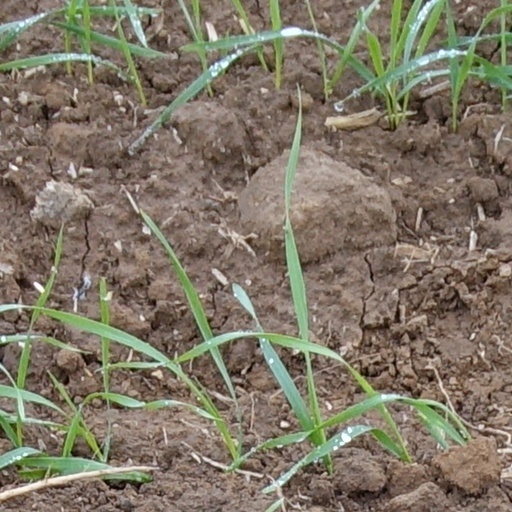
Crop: wheat